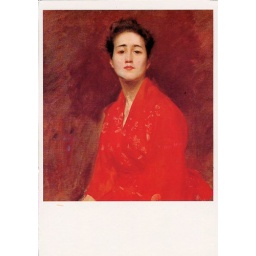
Postcrossing CH-50838 Study of a girl in a Japanese dress